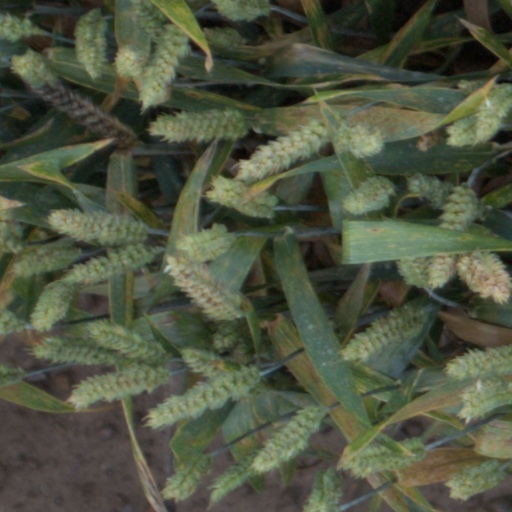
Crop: wheat